Higashi-Fussa Station

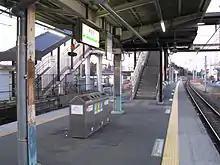
View of the platforms, January 2009

The station is normally unstaffed, and consists of an island platform serving two tracks, forming a passing loop on the single-track line.